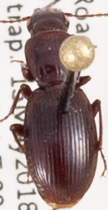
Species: Pterostichus pumilus
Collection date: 2018-05-15
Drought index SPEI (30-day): -2.09
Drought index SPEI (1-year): -0.24
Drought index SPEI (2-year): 0.71